Nicole Miller (politician)

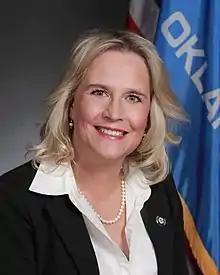

Nicole Miller is an American politician who has served in the Oklahoma House of Representatives from the 82nd district since 2019.